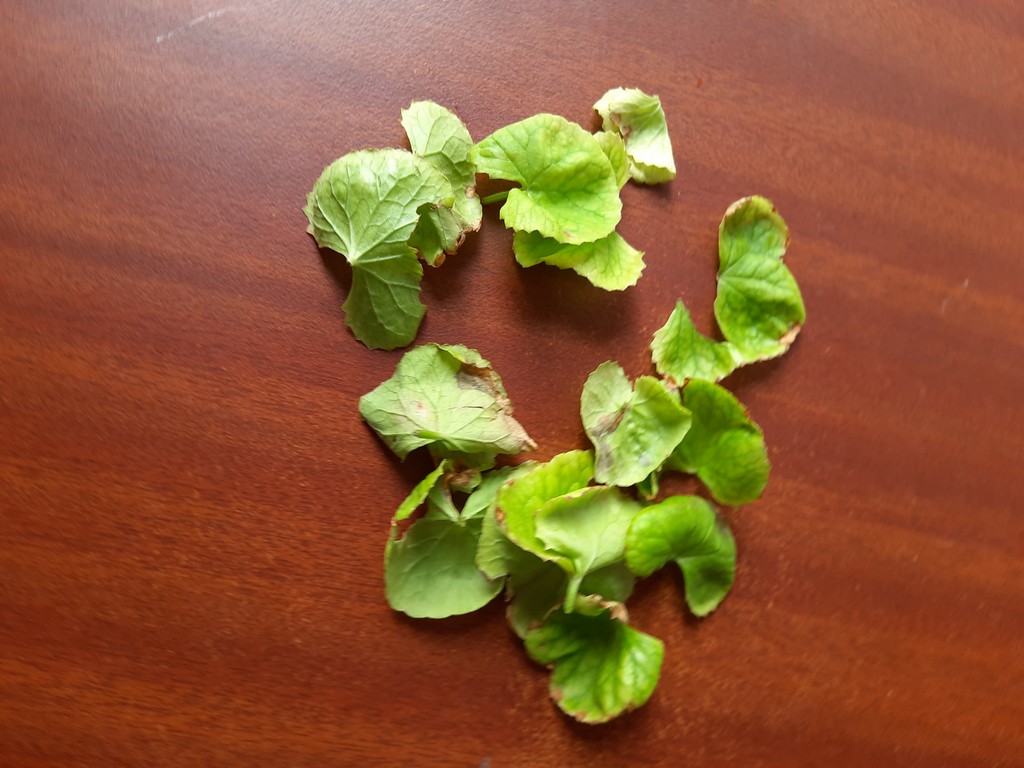
Label: Unhealthy